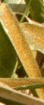
Label: Wheat___Brown_Rust